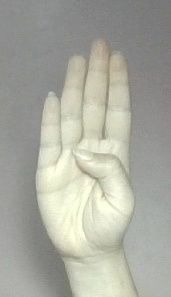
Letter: kaaf